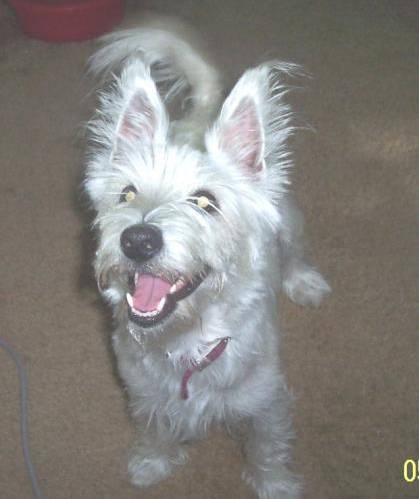
Label: dog